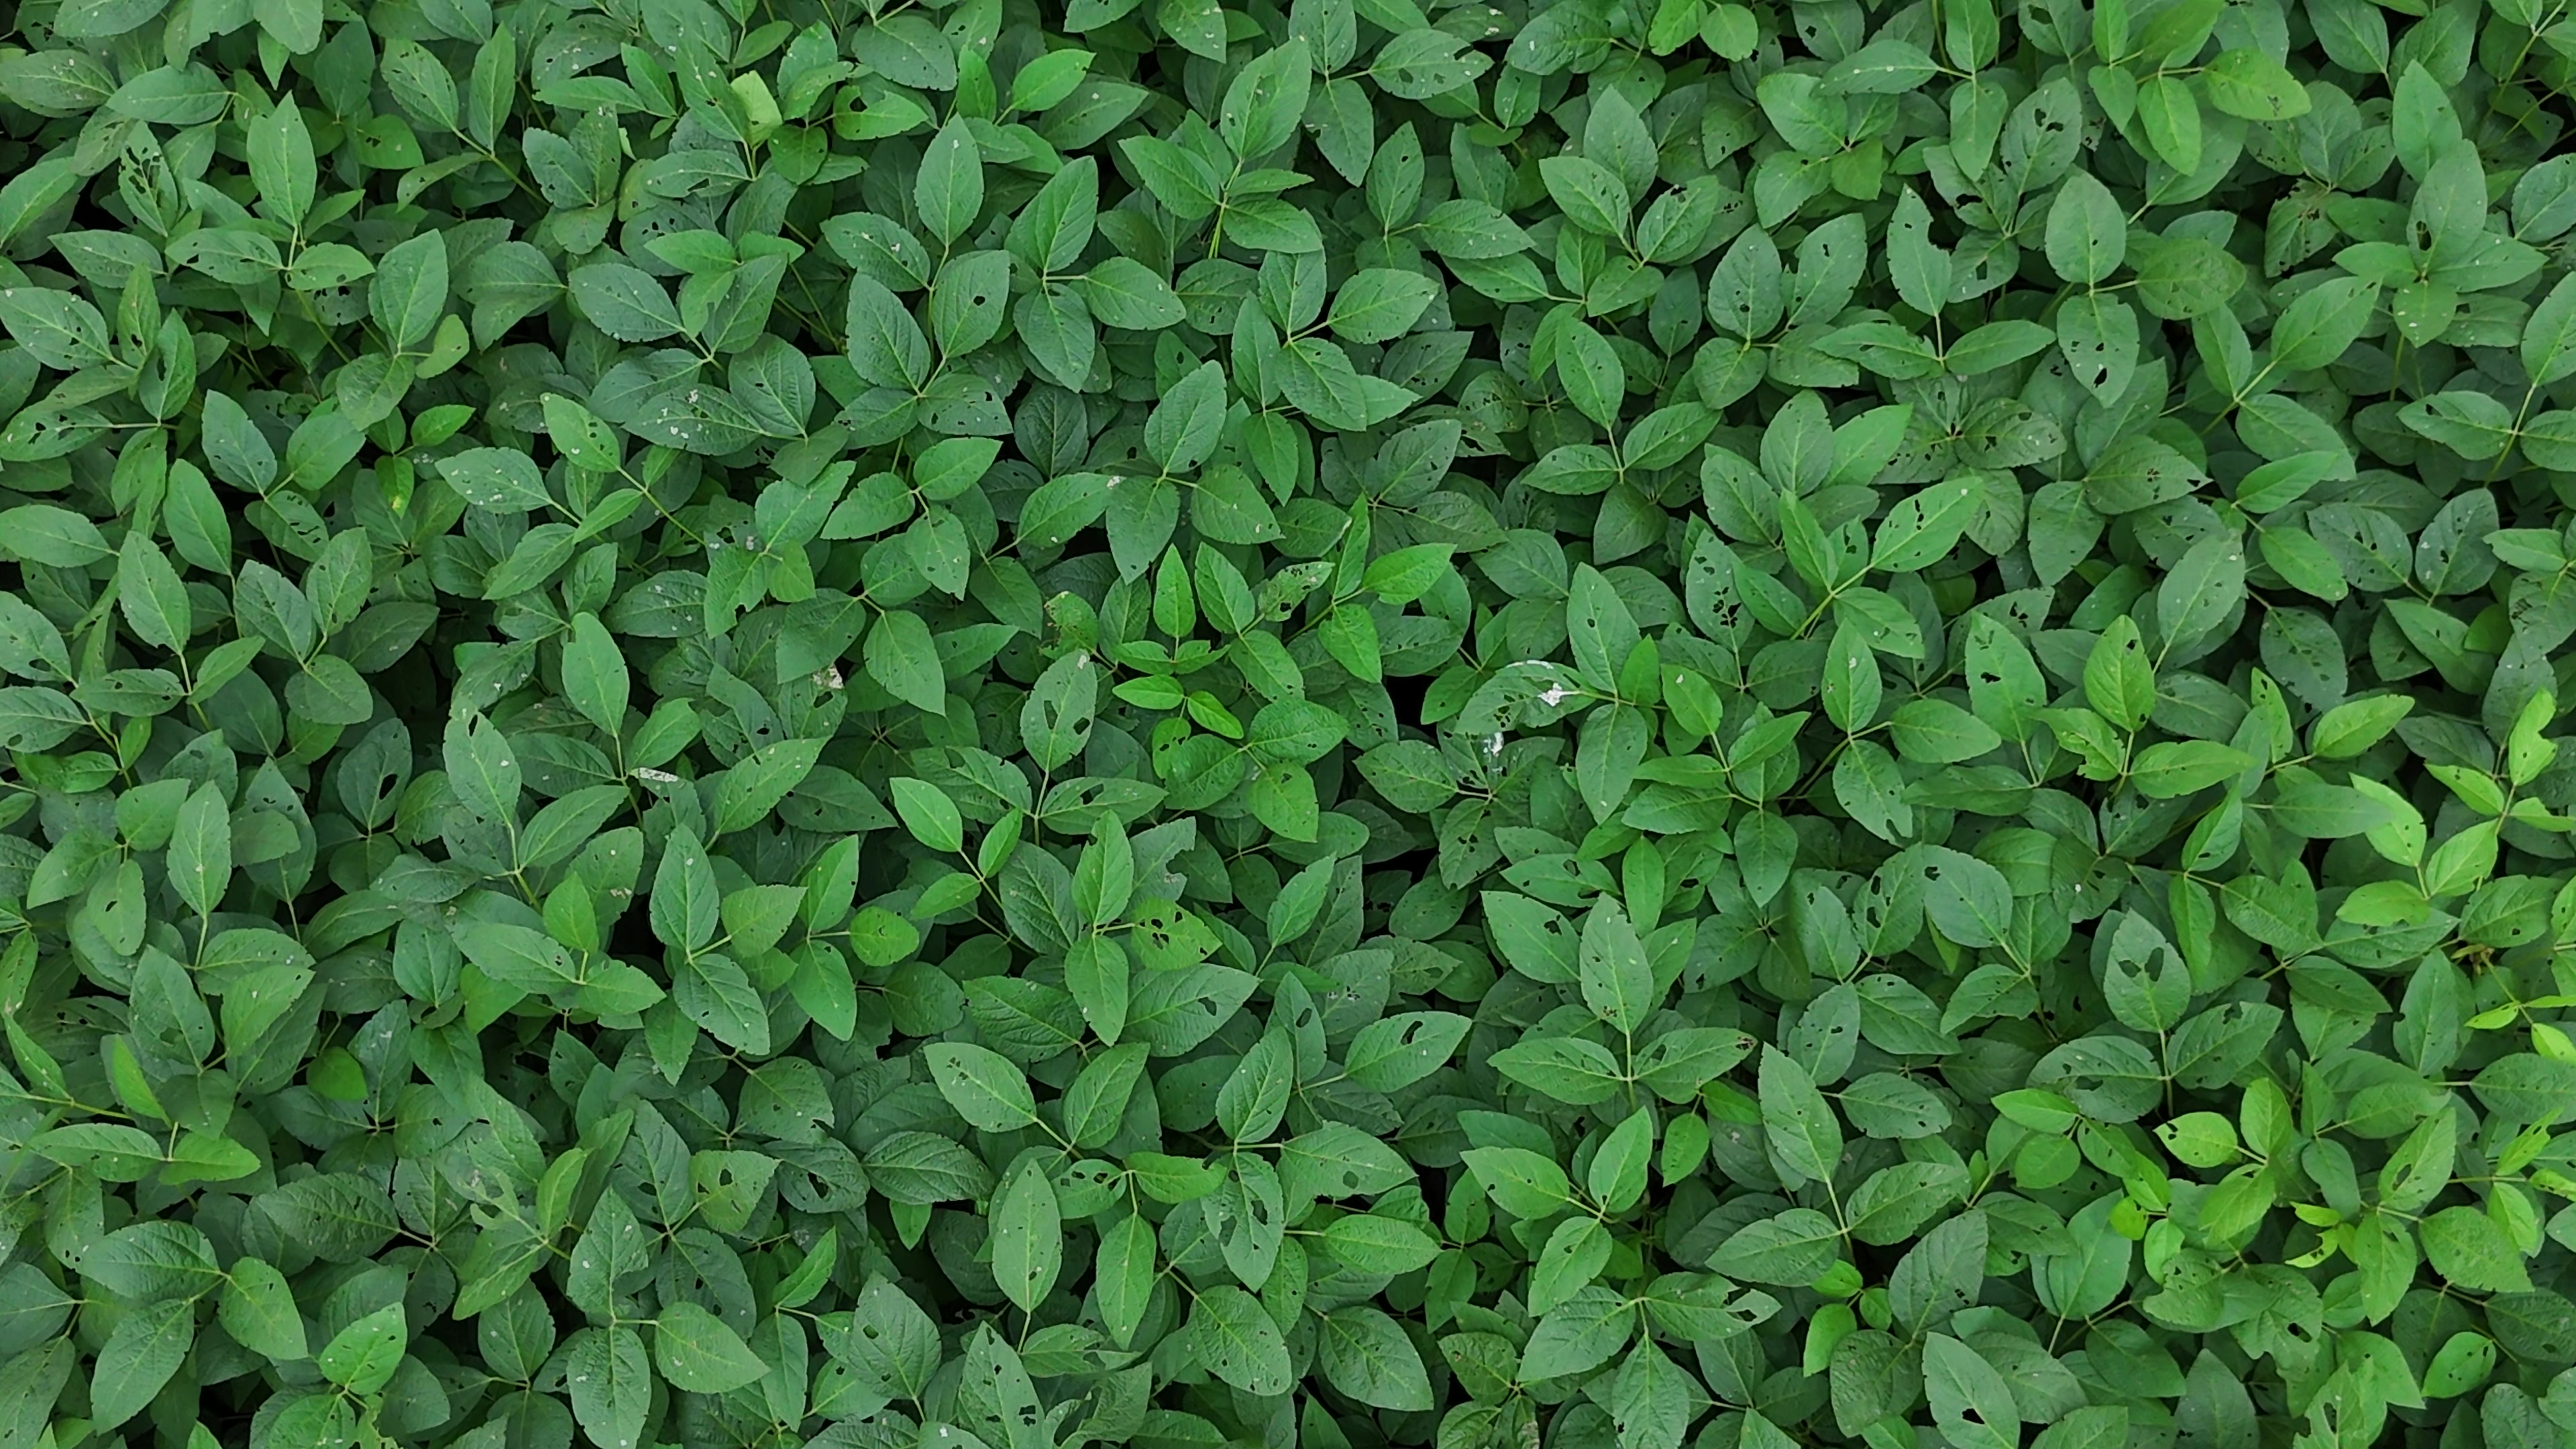
Label: Semilooper_Pest